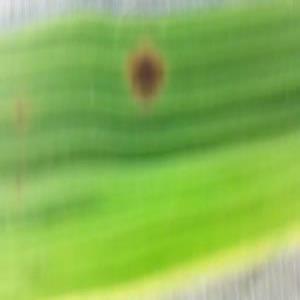
Disease: Brownspot